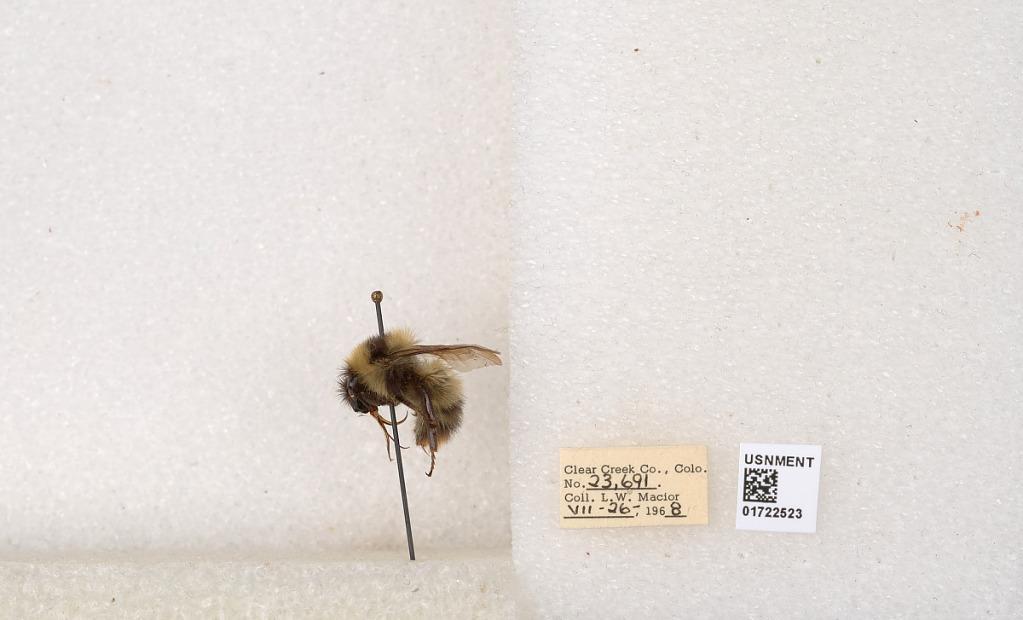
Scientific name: Bombus kirbyellus
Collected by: L. Macior
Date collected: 1968-7-26
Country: United States
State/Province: Colorado
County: Clear Creek
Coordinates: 39.6891, -105.644